Apple Inc.

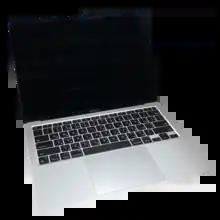
MacBook Air M1 (2020), Apple's first notebook computer following the switch from Intel x86 to ARM processors

At the Worldwide Developers Conference keynote address on June 6, 2005, Jobs announced that Apple would move away from PowerPC processors, and the Mac would transition to Intel processors in 2006. On January 10, 2006, the new MacBook Pro and iMac became the first Apple computers to use Intel's Core Duo CPU. By August 7, 2006, Apple made the transition to Intel chips for the entire Mac product line—over one year sooner than announced. The Power Mac, iBook, and PowerBook brands were retired during the transition; the Mac Pro, MacBook, and MacBook Pro became their respective successors. Apple also introduced Boot Camp in 2006 to help users install Windows XP or Windows Vista on their Intel Macs alongside Mac OS X.